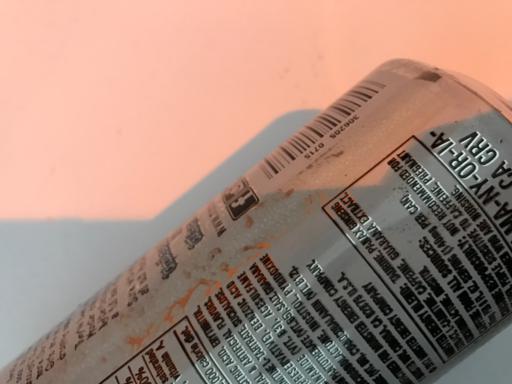
Waste category: metal